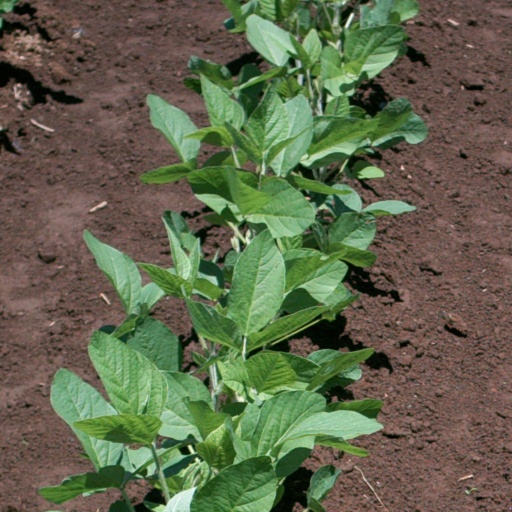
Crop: soybean